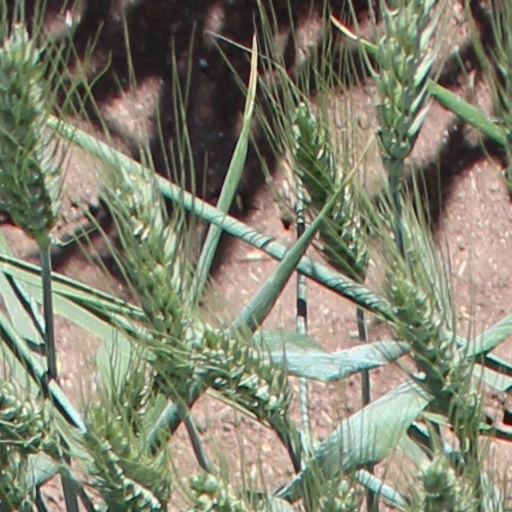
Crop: wheat